Medical gown

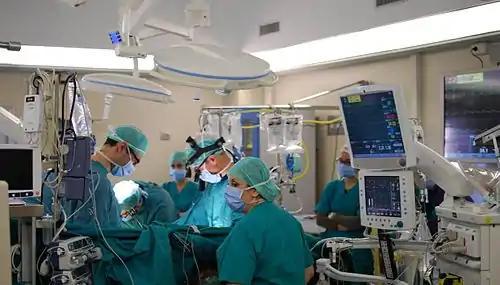
Surgeons in gowns ready to perform heart surgery.

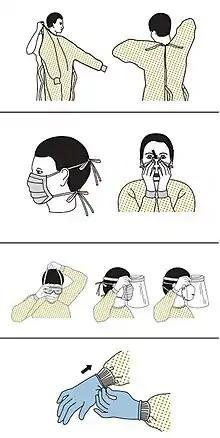
The CDC recommends four steps to putting on personal protective equipment (PPE)

Medical gowns are hospital gowns worn by medical professionals as personal protective equipment (PPE) in order to provide a barrier between patient and professional. Whereas patient gowns are flimsy often with exposed backs and arms, PPE gowns, as seen below in the cardiac surgeon photograph, cover most of the exposed skin surfaces of the professional medics.